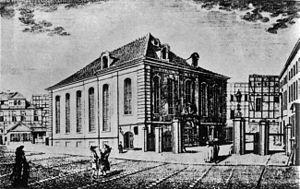
Scheunenviertel, le « quartier des granges », est le nom de plusieurs lieux-dits en Allemagne. Le plus connu se trouve à Berlin. Il a été longtemps marginalisé comme quartier juif.